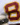
Number: 8